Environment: real
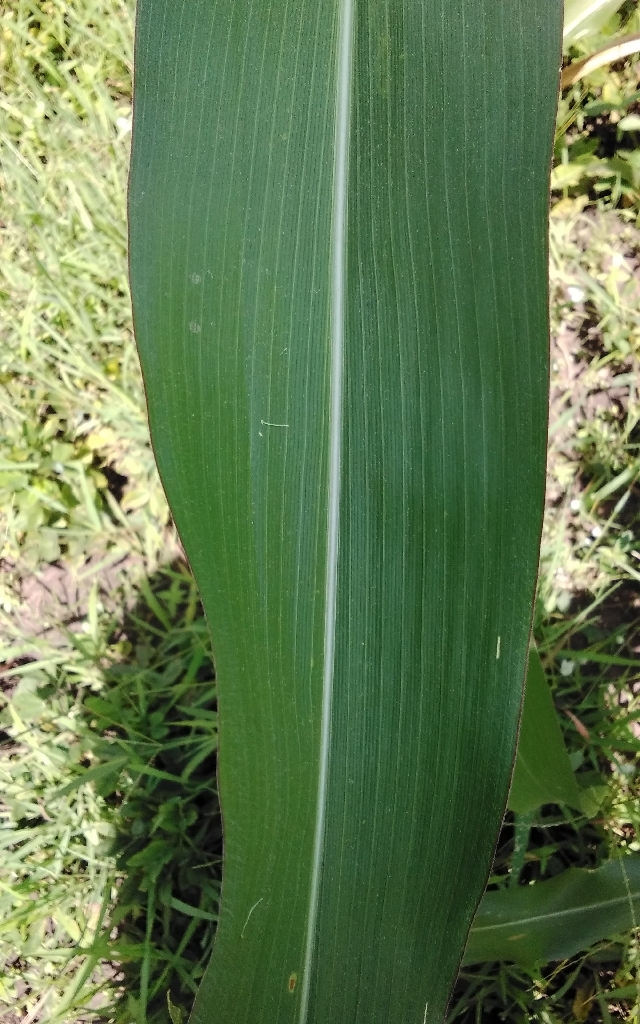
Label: healthy